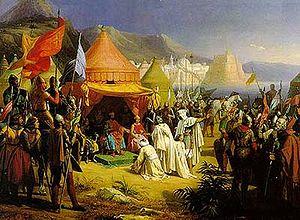
Bertrand de Saint-Gilles recevant la soumission du cadi Fakhr al-Mulk ibn-Ammar après la prise de la ville de Tripoli
Les salles des Croisades du château de Versailles créées par Louis-Philippe en 1843 comportent les armoiries et noms des principaux chefs croisés.
Charles Alexandre Debacq est un peintre français, né à Paris le 12 août 1804, mort dans la même ville le 2 octobre 1850.